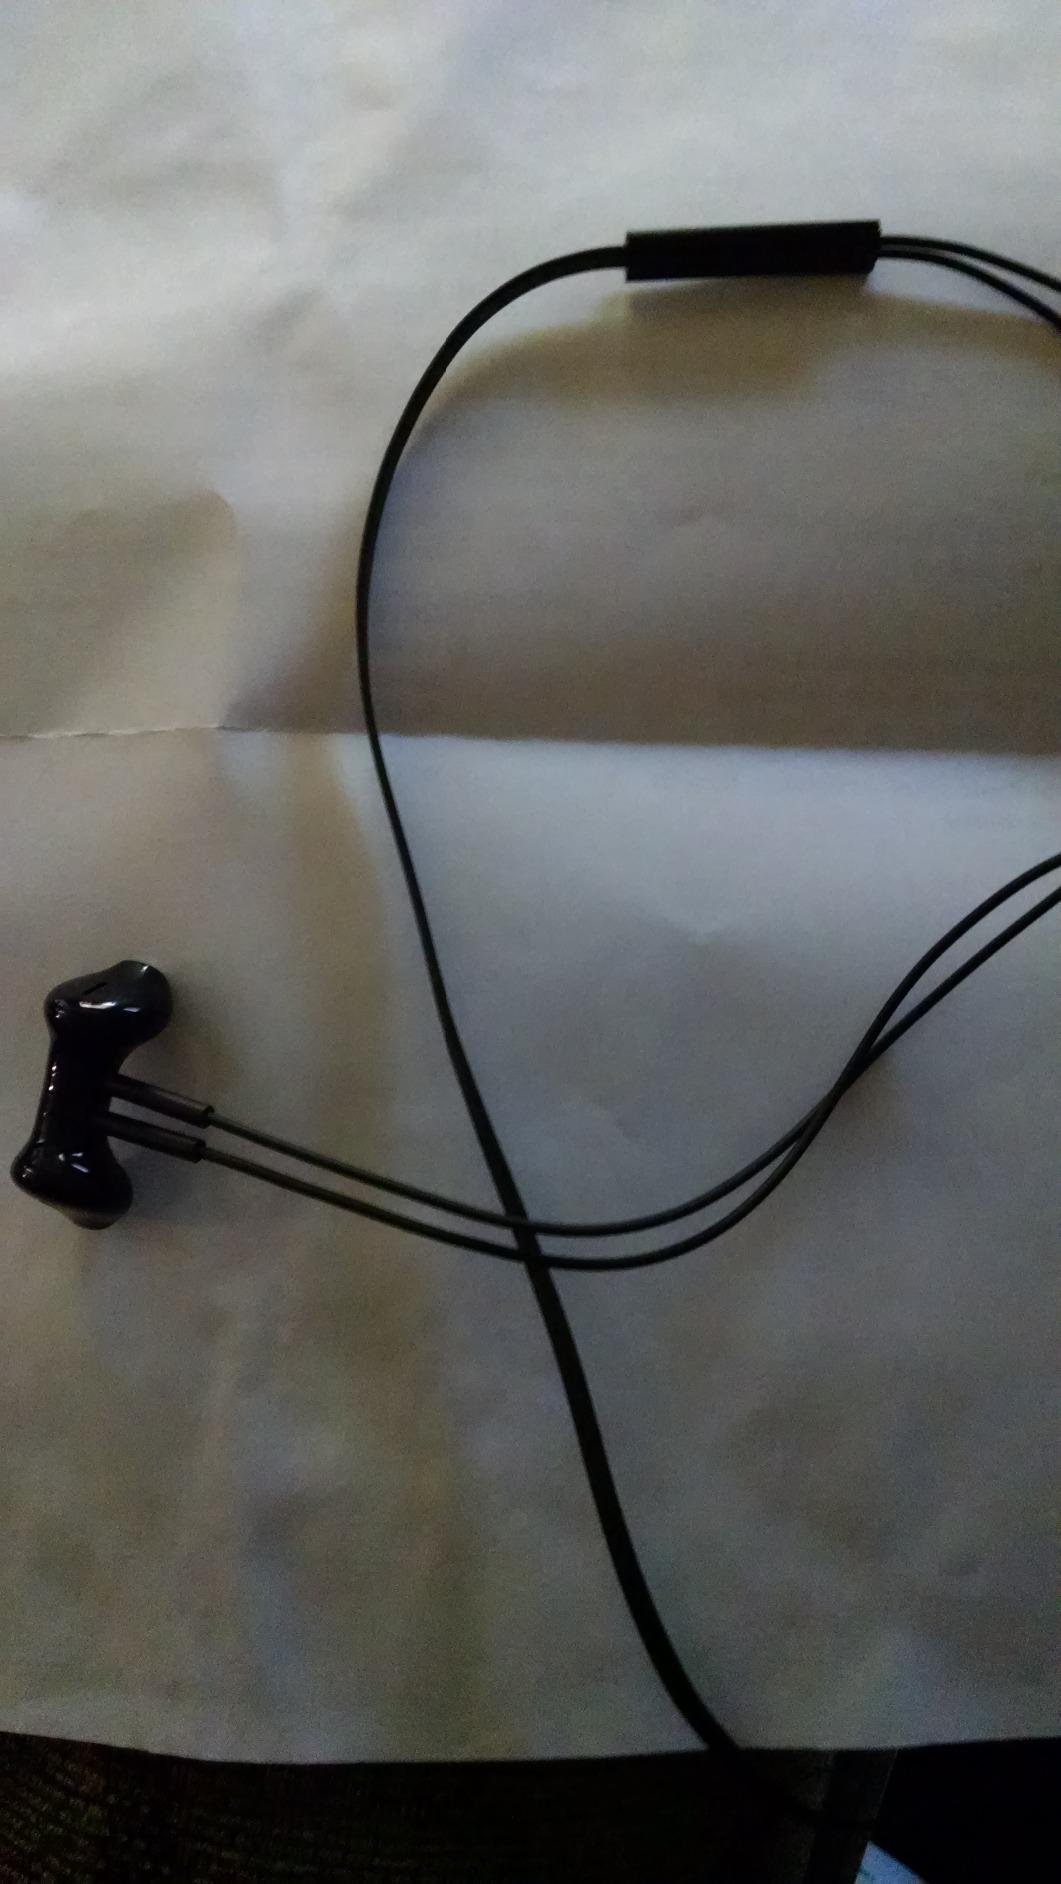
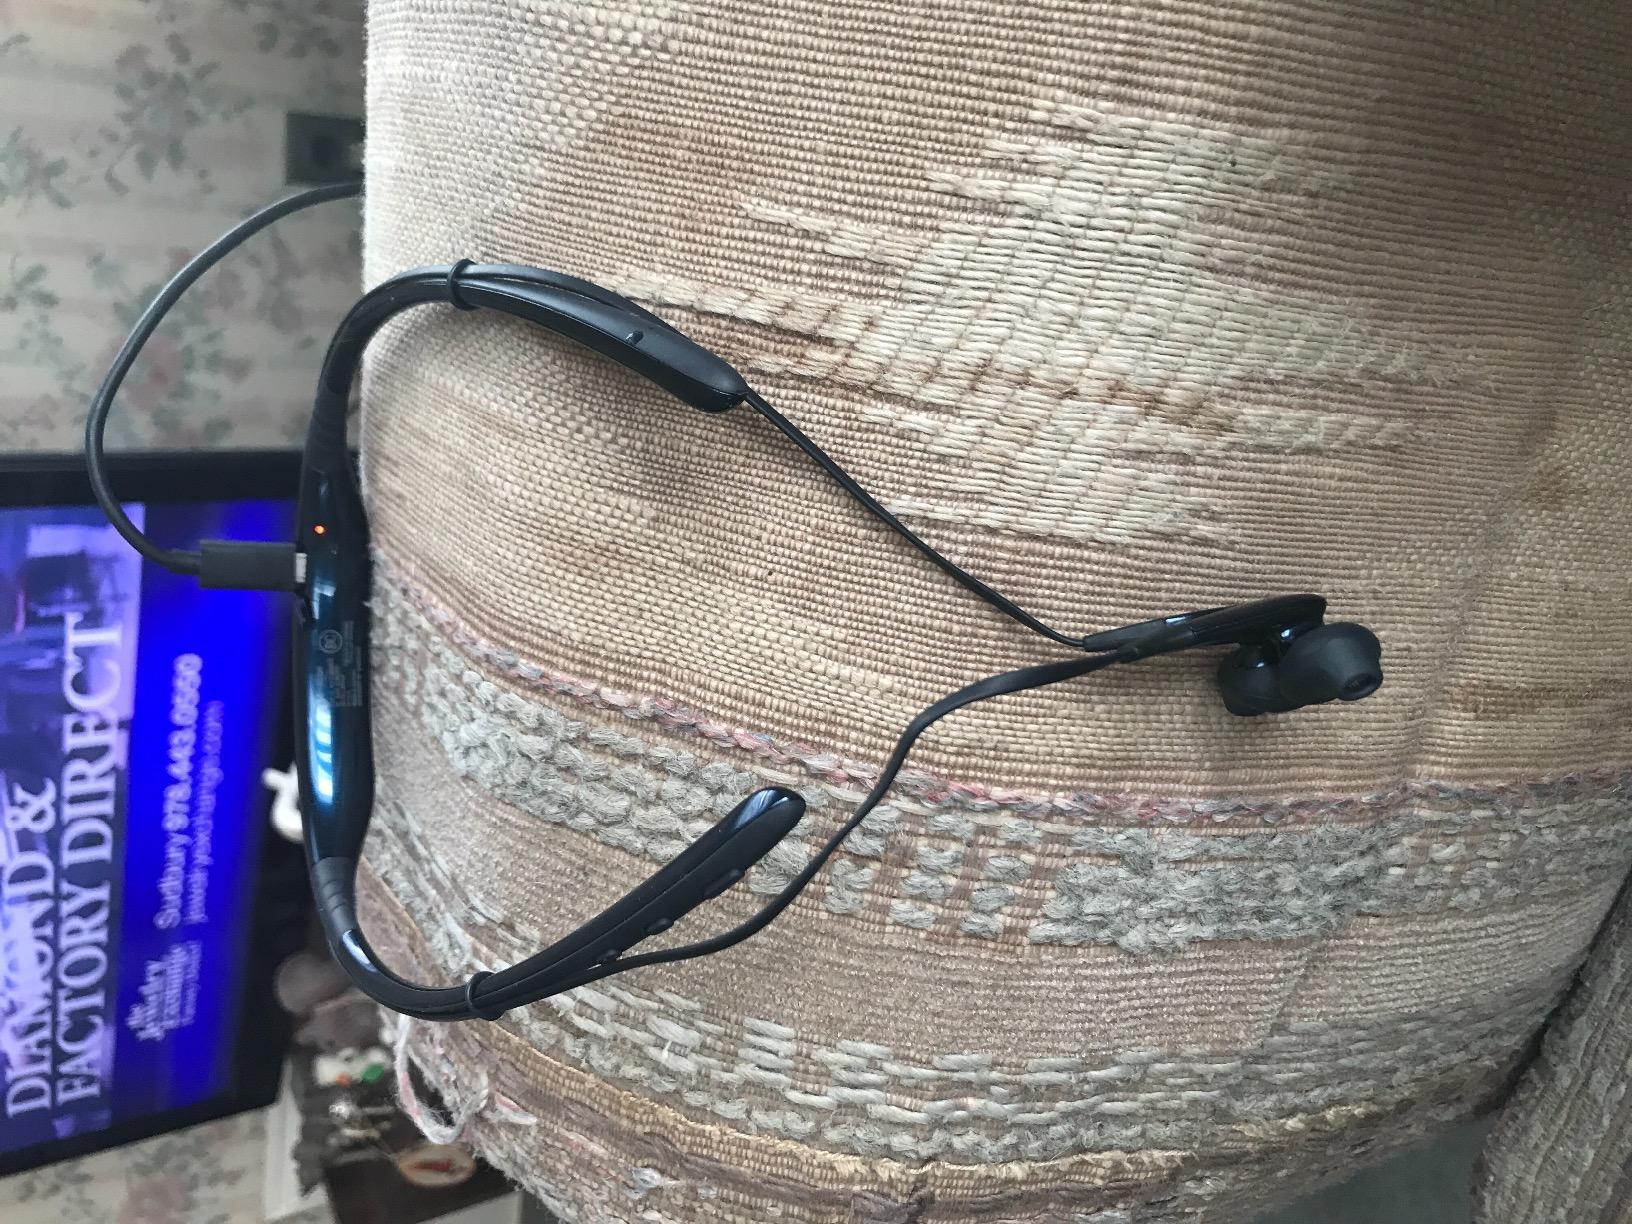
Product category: headphones
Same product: no